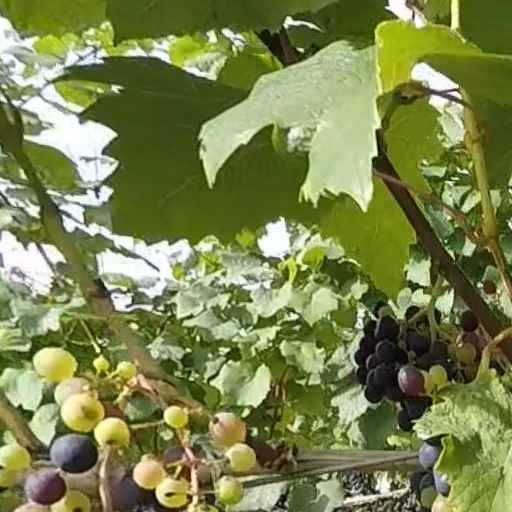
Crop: grape